Smith Hill, Providence, Rhode Island

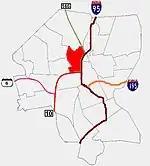
Providence neighborhoods with Smith Hill in red

The neighborhood gets its name from settler John Smith, who set up a grist mill in the area in 1636, after being banished from England.